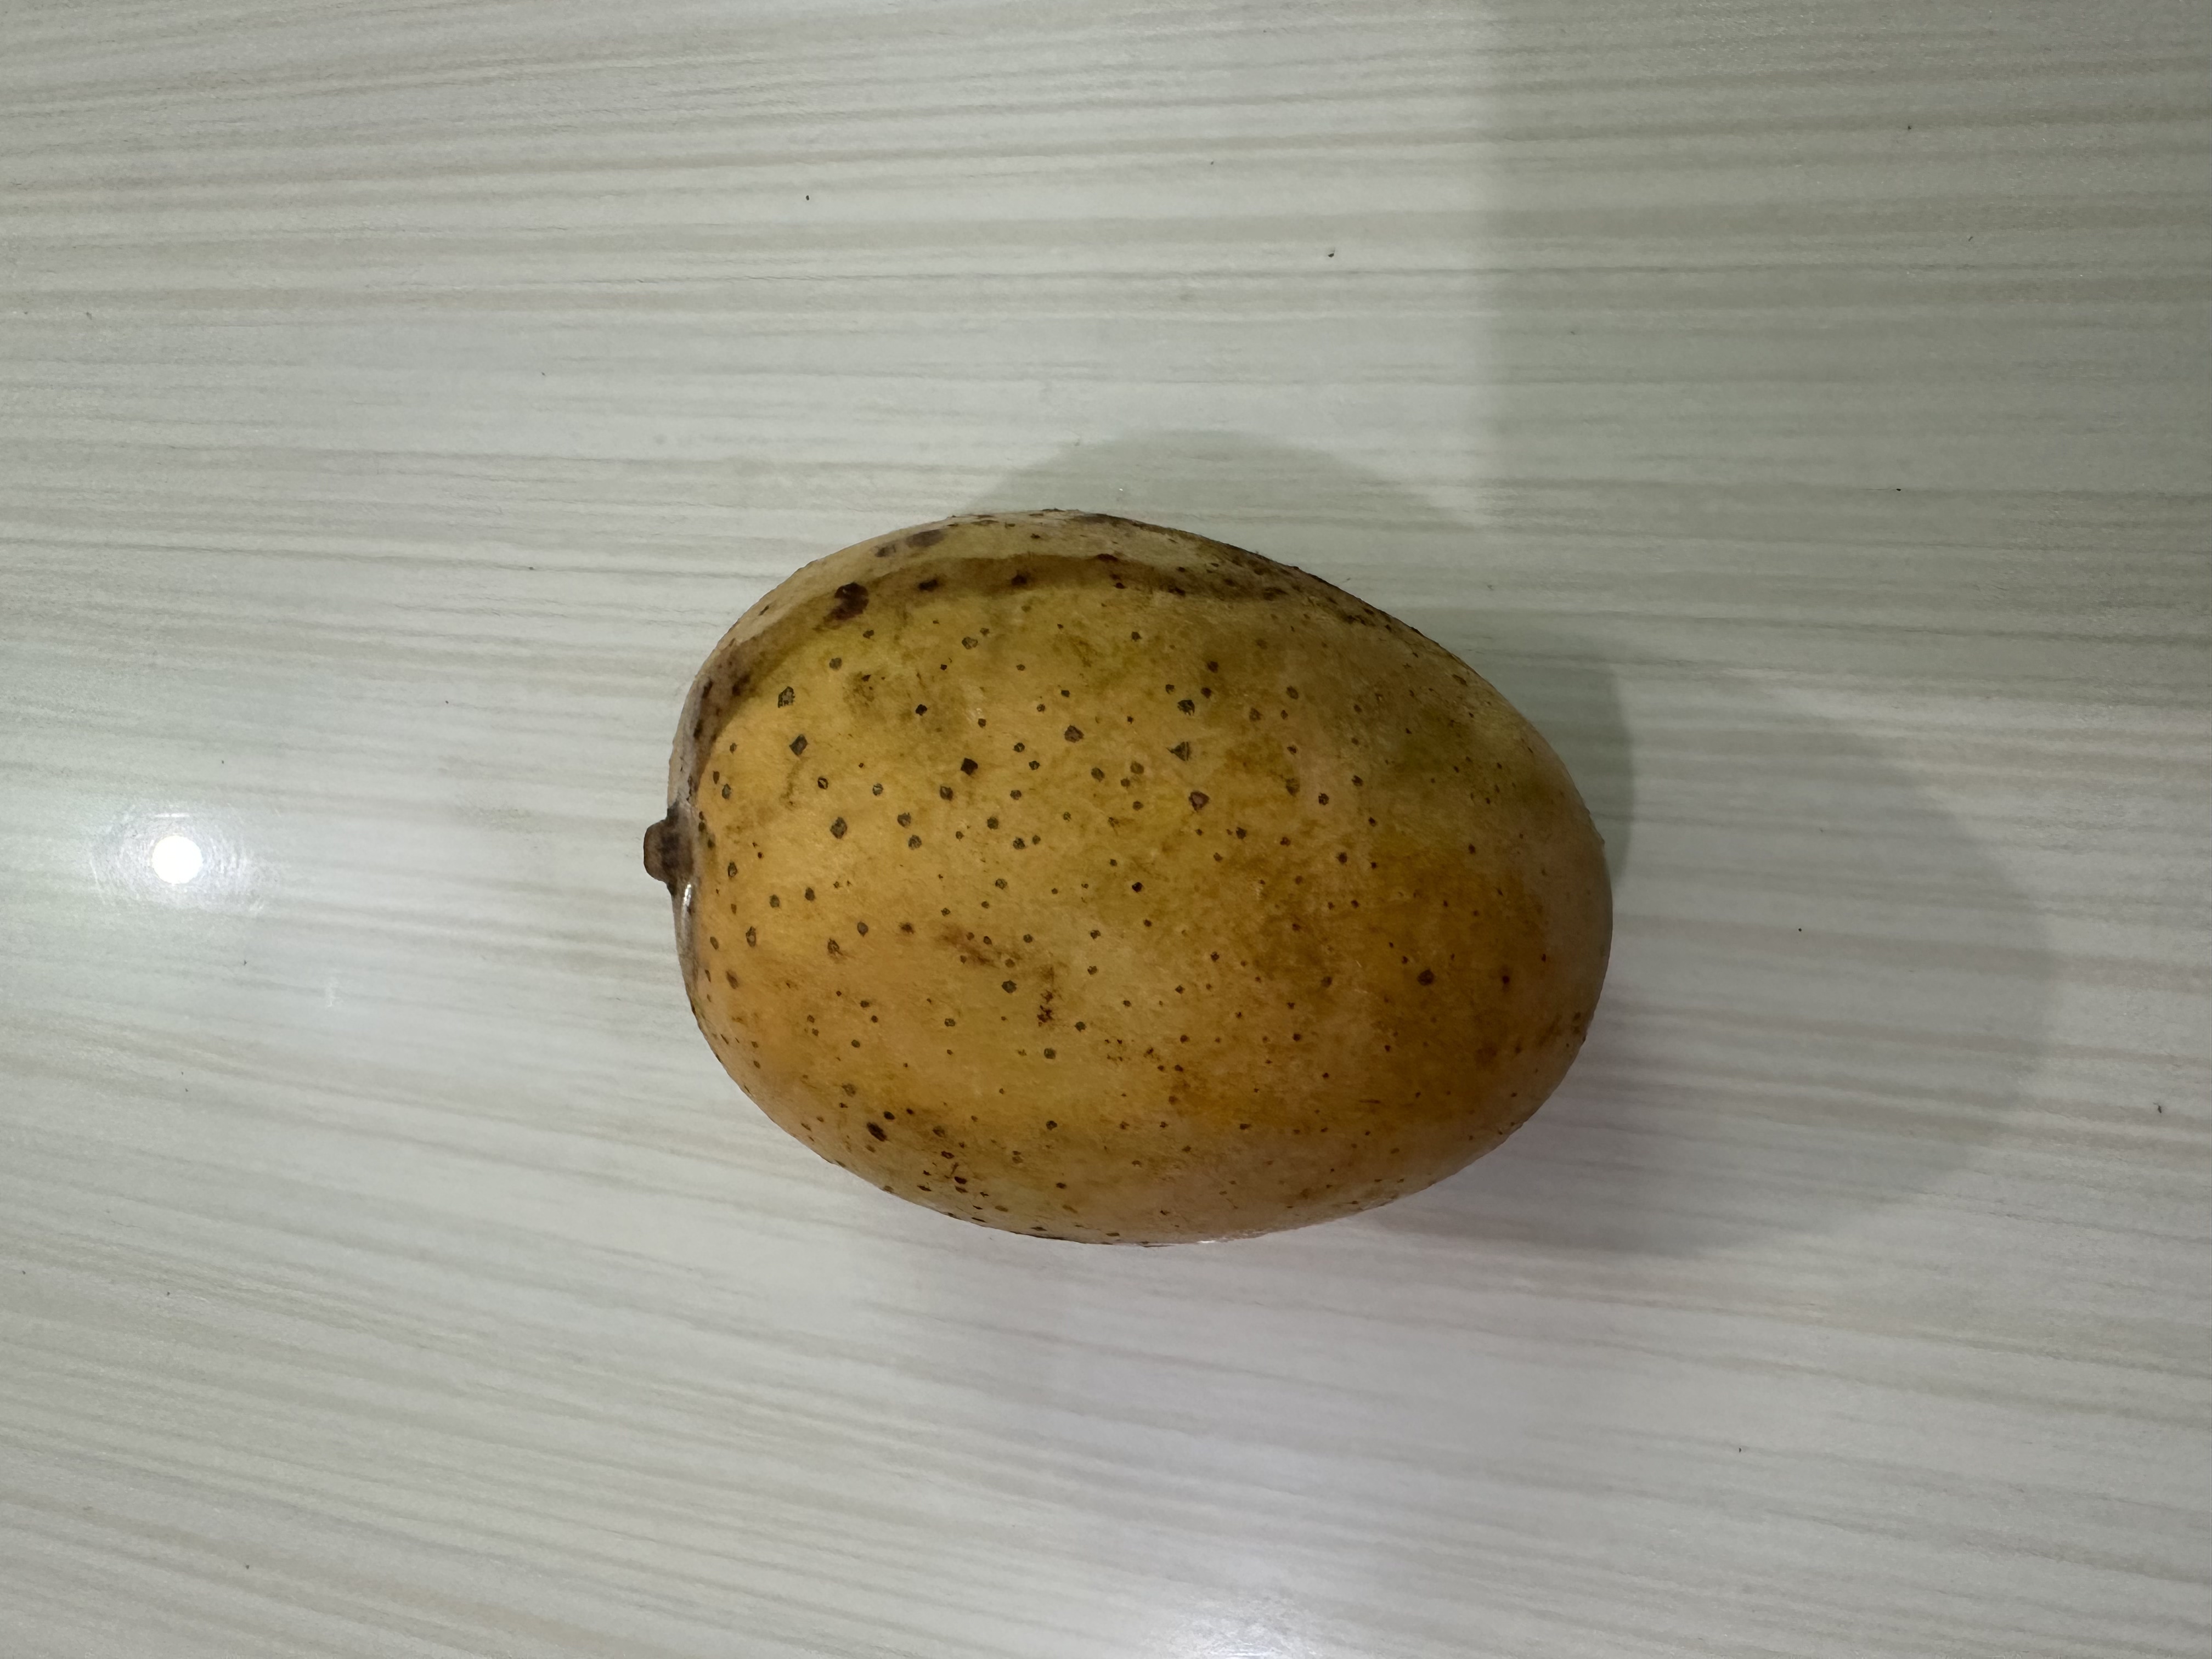
Mango variety: Langra